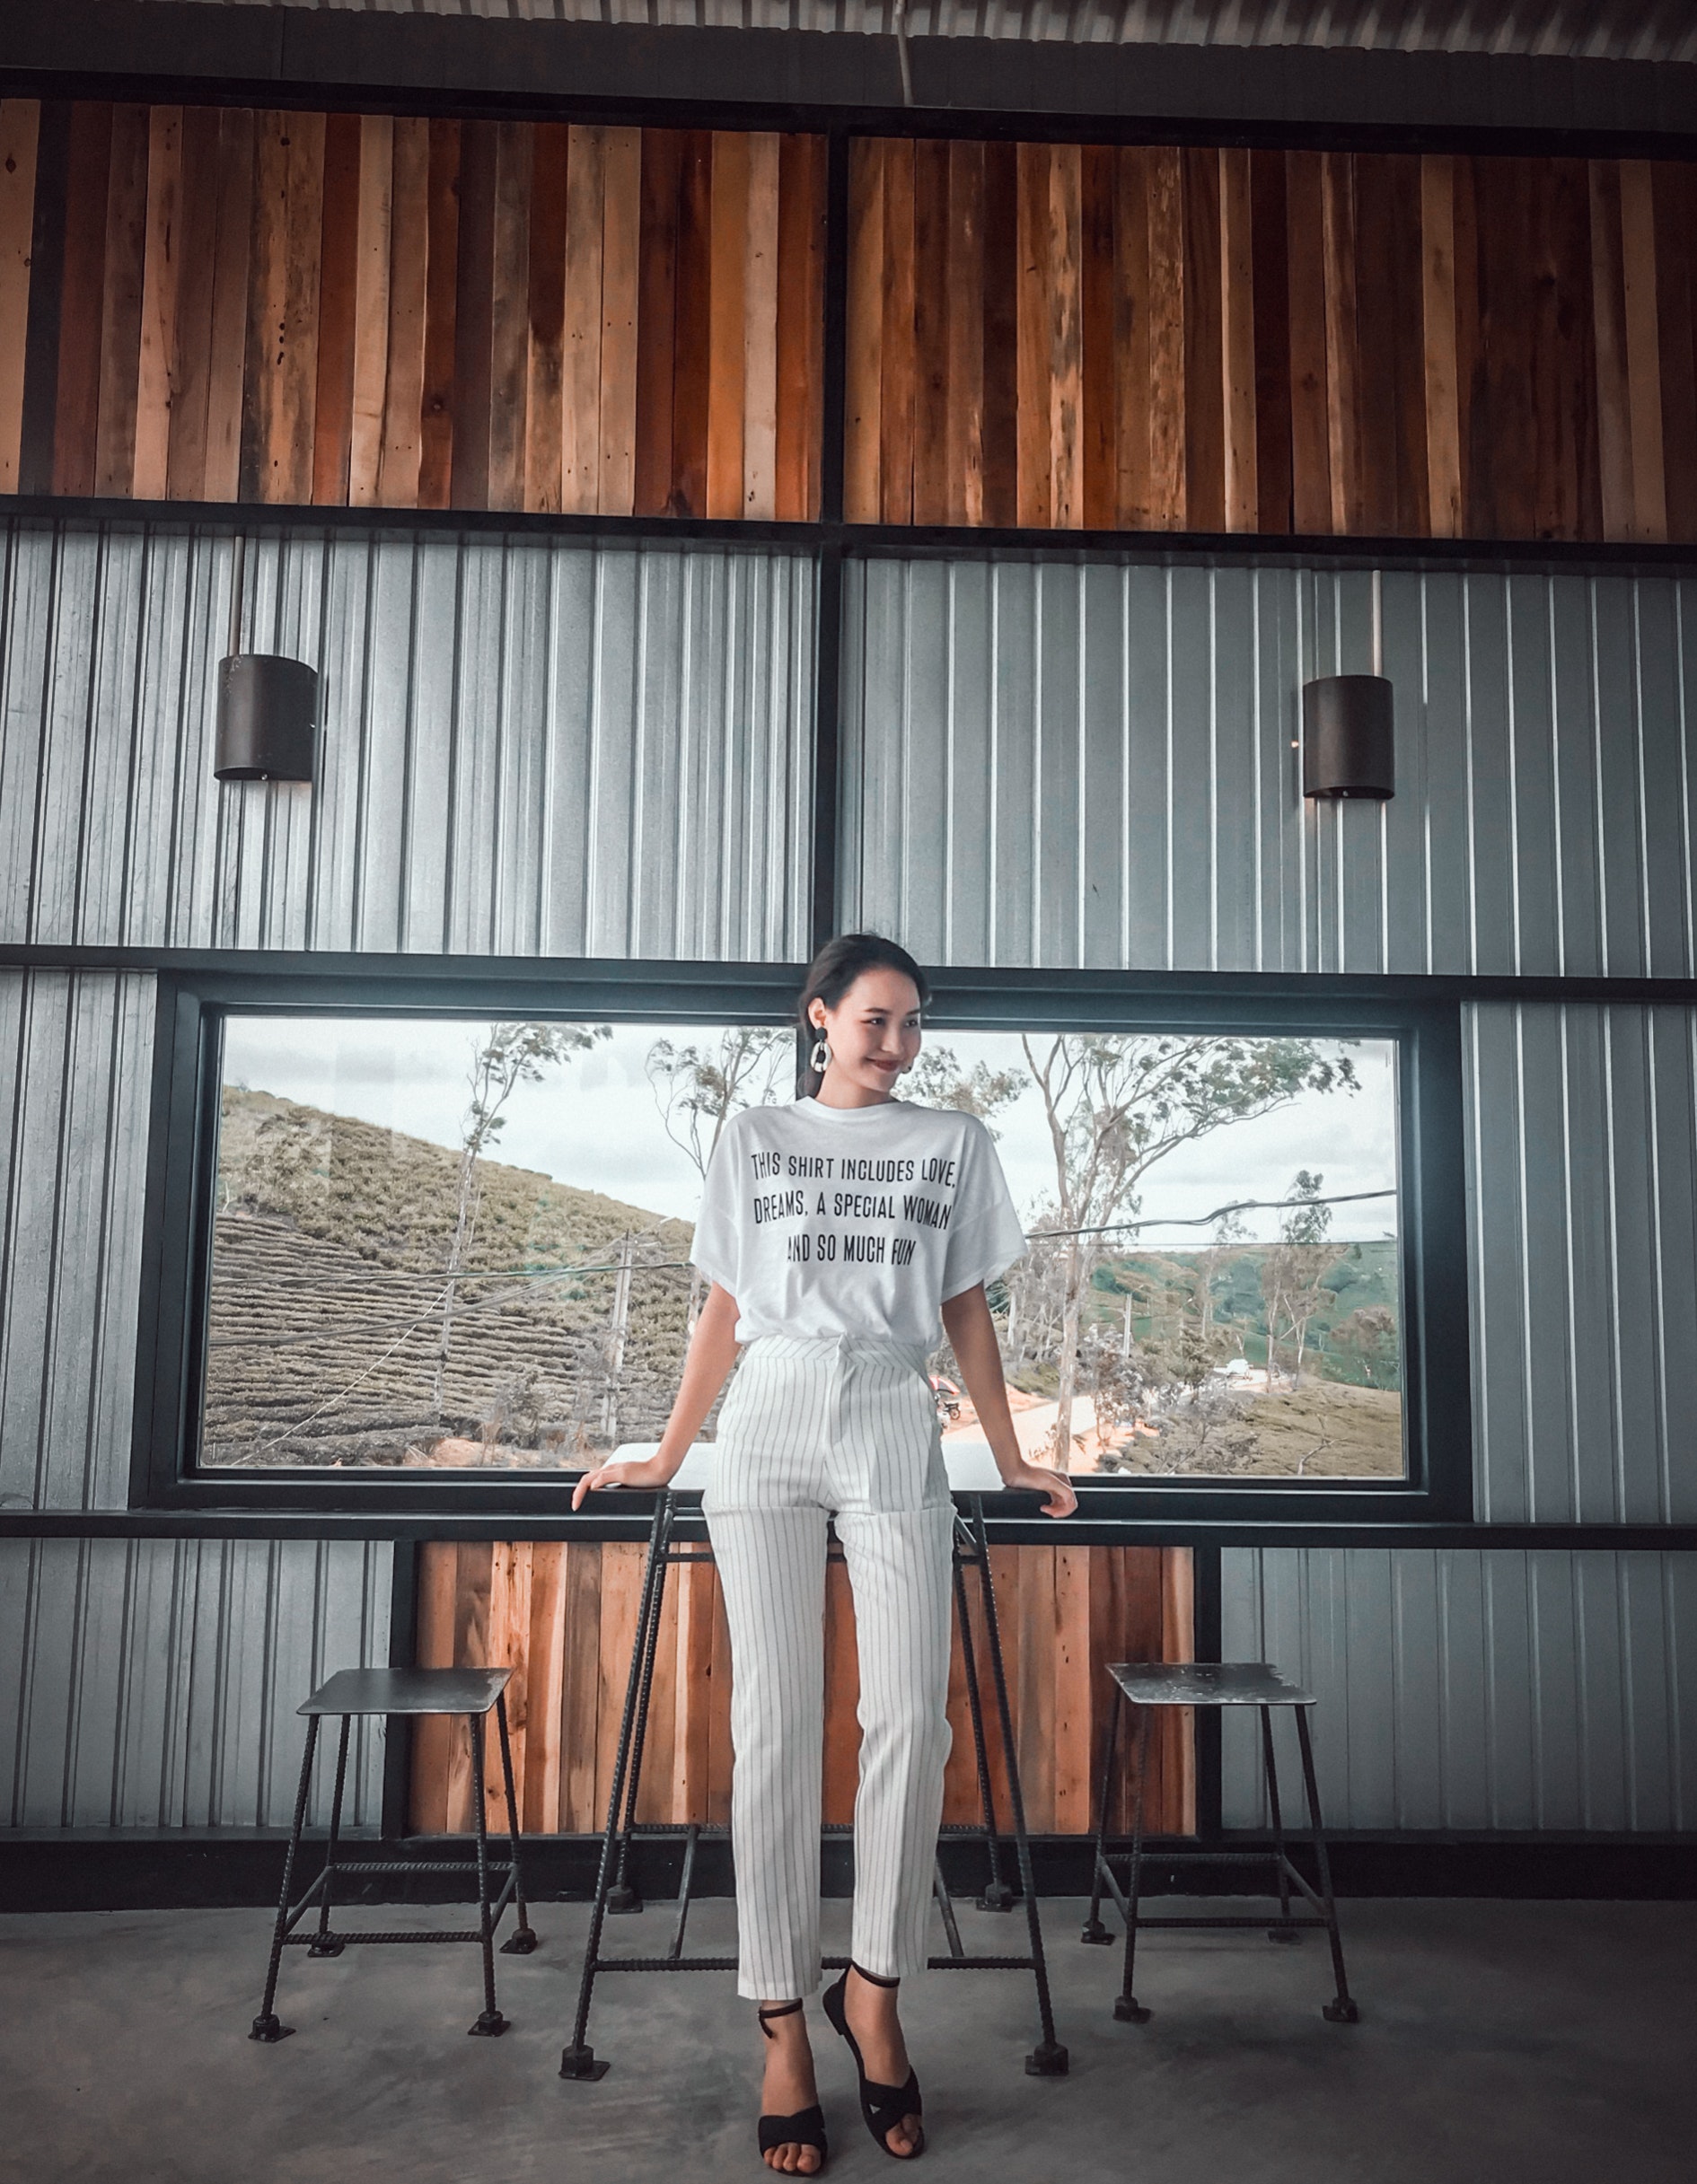
standing, fashion, iron, textile, human, shoulder, house, furniture, room, vacation, sitting, photography, window, table, curtain, chair, denim, interior design, metal